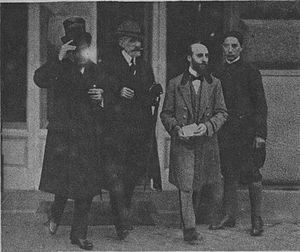
Aristide Briand et Camille Barrère à Rome entre le 6 et 8 janvier 1917 pour la Consulta ou réunion des Alliés à Rome.